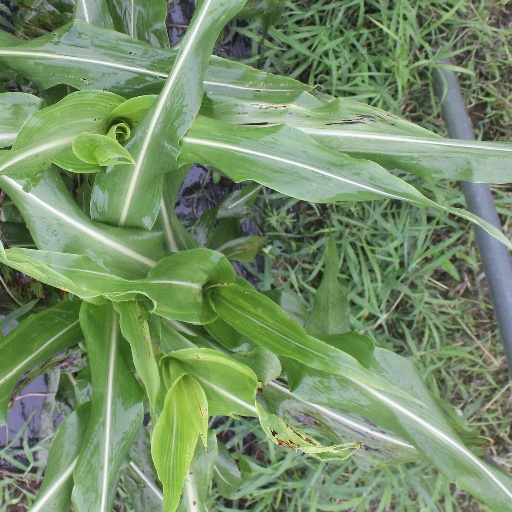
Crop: sorghum